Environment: real
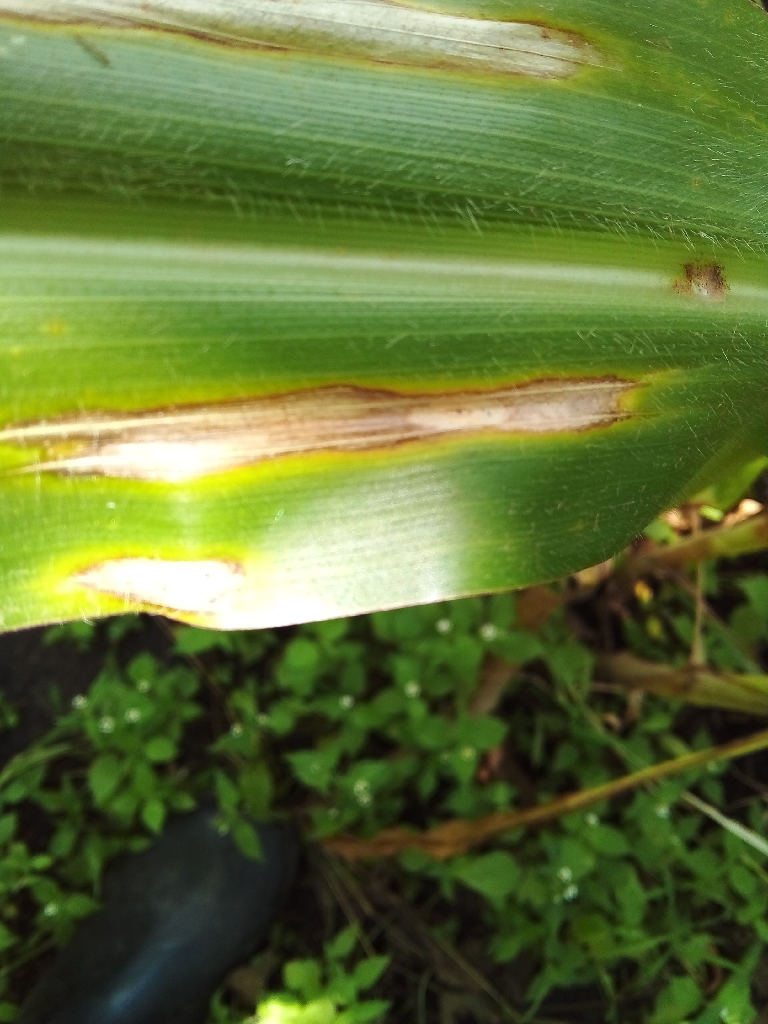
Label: northern_corn_leaf_blight